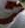
Number: 7